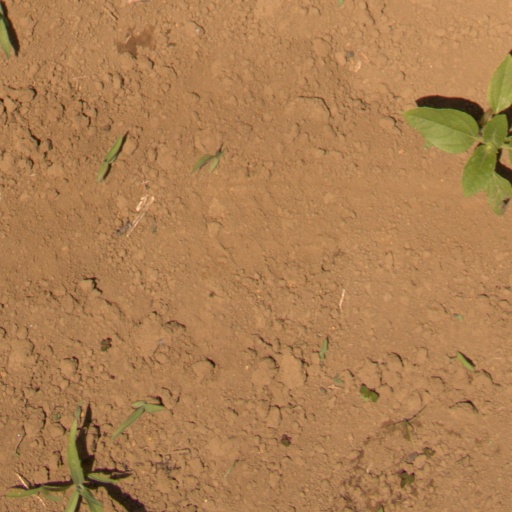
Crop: Jerusalem artichoke